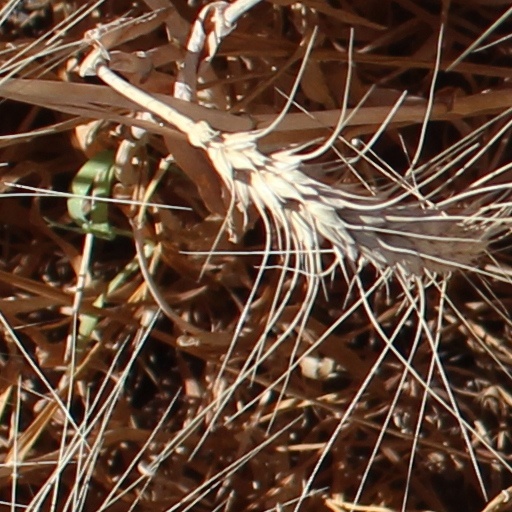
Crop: wheat